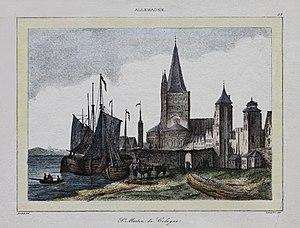
L'église de Saint-Martin à Cologne en Allemagne,par Augustin François Lemaître (1797-1870)
L'église Saint-Martin, en allemand Groß St. Martin est une des douze églises romanes qui subsistent à Cologne et dont la sauvegarde est appuyée par l’association Förderverein Romanische Kirchen Köln. Elle se dresse au-dedans du périmètre de la vieille ville, quoiqu’elle se trouve aujourd’hui étroitement enserrée de maisons d’habitation et de commerce datant principalement des années 1970 et 80. Cette basilique à trois vaisseaux, au chevet en forme de trèfle, et au massif clocher de croisée doté de quatre clochetons d’angle, est parmi les monuments emblématiques les plus marquants de la ville de Cologne, contribuant à façonner la silhouette de la cité le long de la rive gauche du Rhin.
Augustin François Lemaître, né en septembre 1797 à Paris et mort le 25 février 1870 dans la même ville, est un graveur, lithographe, dessinateur, éditeur et photographe français. Il réalisa de nombreux dessins, estampes, et des réalisations de planches de cuivre et d'acier gravées ainsi que la publication d'ouvrages notamment chez l'éditeur Firmin Didot Frères. Il représenta de nombreux paysages, monuments, architectures et personnages, notamment lors de ses nombreux voyages à travers l'Europe.